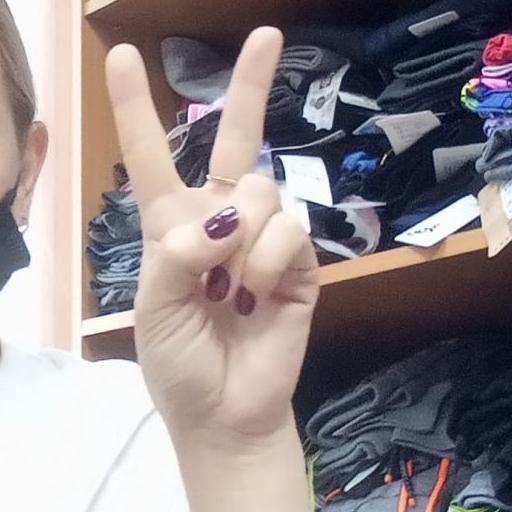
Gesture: peace